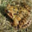
Label: frog